Battle of Cer

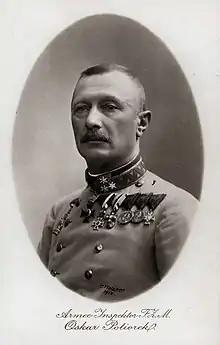
A male with a moustache wearing medals and a military uniform.

With Bosnia-Herzegovina firmly in Austro-Hungarian hands, Serbia and several other Balkan states turned to force the Ottoman Empire from southeastern Europe. The ensuing Balkan Wars, which lasted from 1912 until 1913, saw Serbia take possession of Kosovo and Macedonia. On 28 June 1914, Bosnian Serb student Gavrilo Princip assassinated Archduke Franz Ferdinand of Austria in Sarajevo. The assassination precipitated the July Crisis, which led Austria-Hungary to issue an ultimatum to Serbia on 23 July on suspicion that the assassination had been planned in Belgrade. The Austro-Hungarian government made the ultimatum intentionally unacceptable to Serbia, and it was indeed rejected. The Austro-Hungarians declared war on Serbia on 28 July and that same day the Serbs destroyed all bridges on the Sava and Danube rivers in order to prevent Austria-Hungary from using them during any future invasion. Belgrade was shelled the following day, marking the beginning of the First World War.